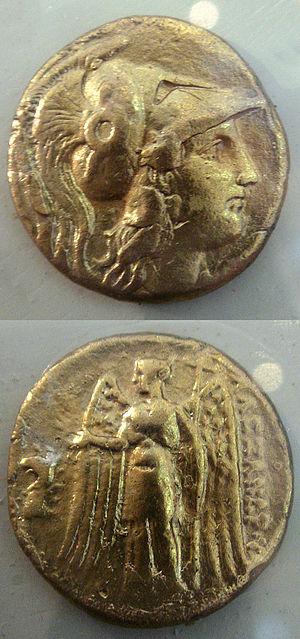
Cet article a pour vocation de servir d'index des peuples celtes ou à caractère celtique.